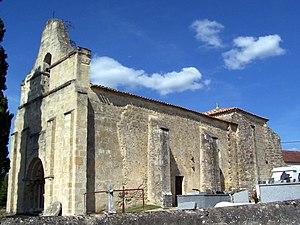
Église Saint-Antoine de Saint-Antoine-du-Queyret (Gironde, France)
Saint-Antoine-du-Queyret est une commune du Sud-Ouest de la France, située dans le département de la Gironde.